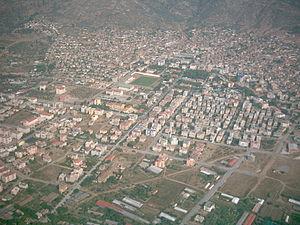
Bayındır est une ville et un district de la province d'İzmir dans la région égéenne en Turquie.